Shūmei Ōkawa

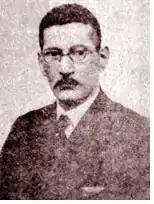
Ōkawa, age 35, as a professor at Takushoku University

In 1918, Ōkawa went to work for the South Manchurian Railway Company, under its East Asian Research Bureau. Together with Ikki Kita he founded the nationalist discussion group and political club "Yūzonsha". In the 1920s, he became an instructor of history and colonial policy at Takushoku University, where he was also active in the creation of anti-capitalist and nationalist student groups. Meanwhile, he introduced Rudolf Steiner's theory of social threefolding to Japan. He developed a friendship with Aikido founder Morihei Ueshiba during this time period.